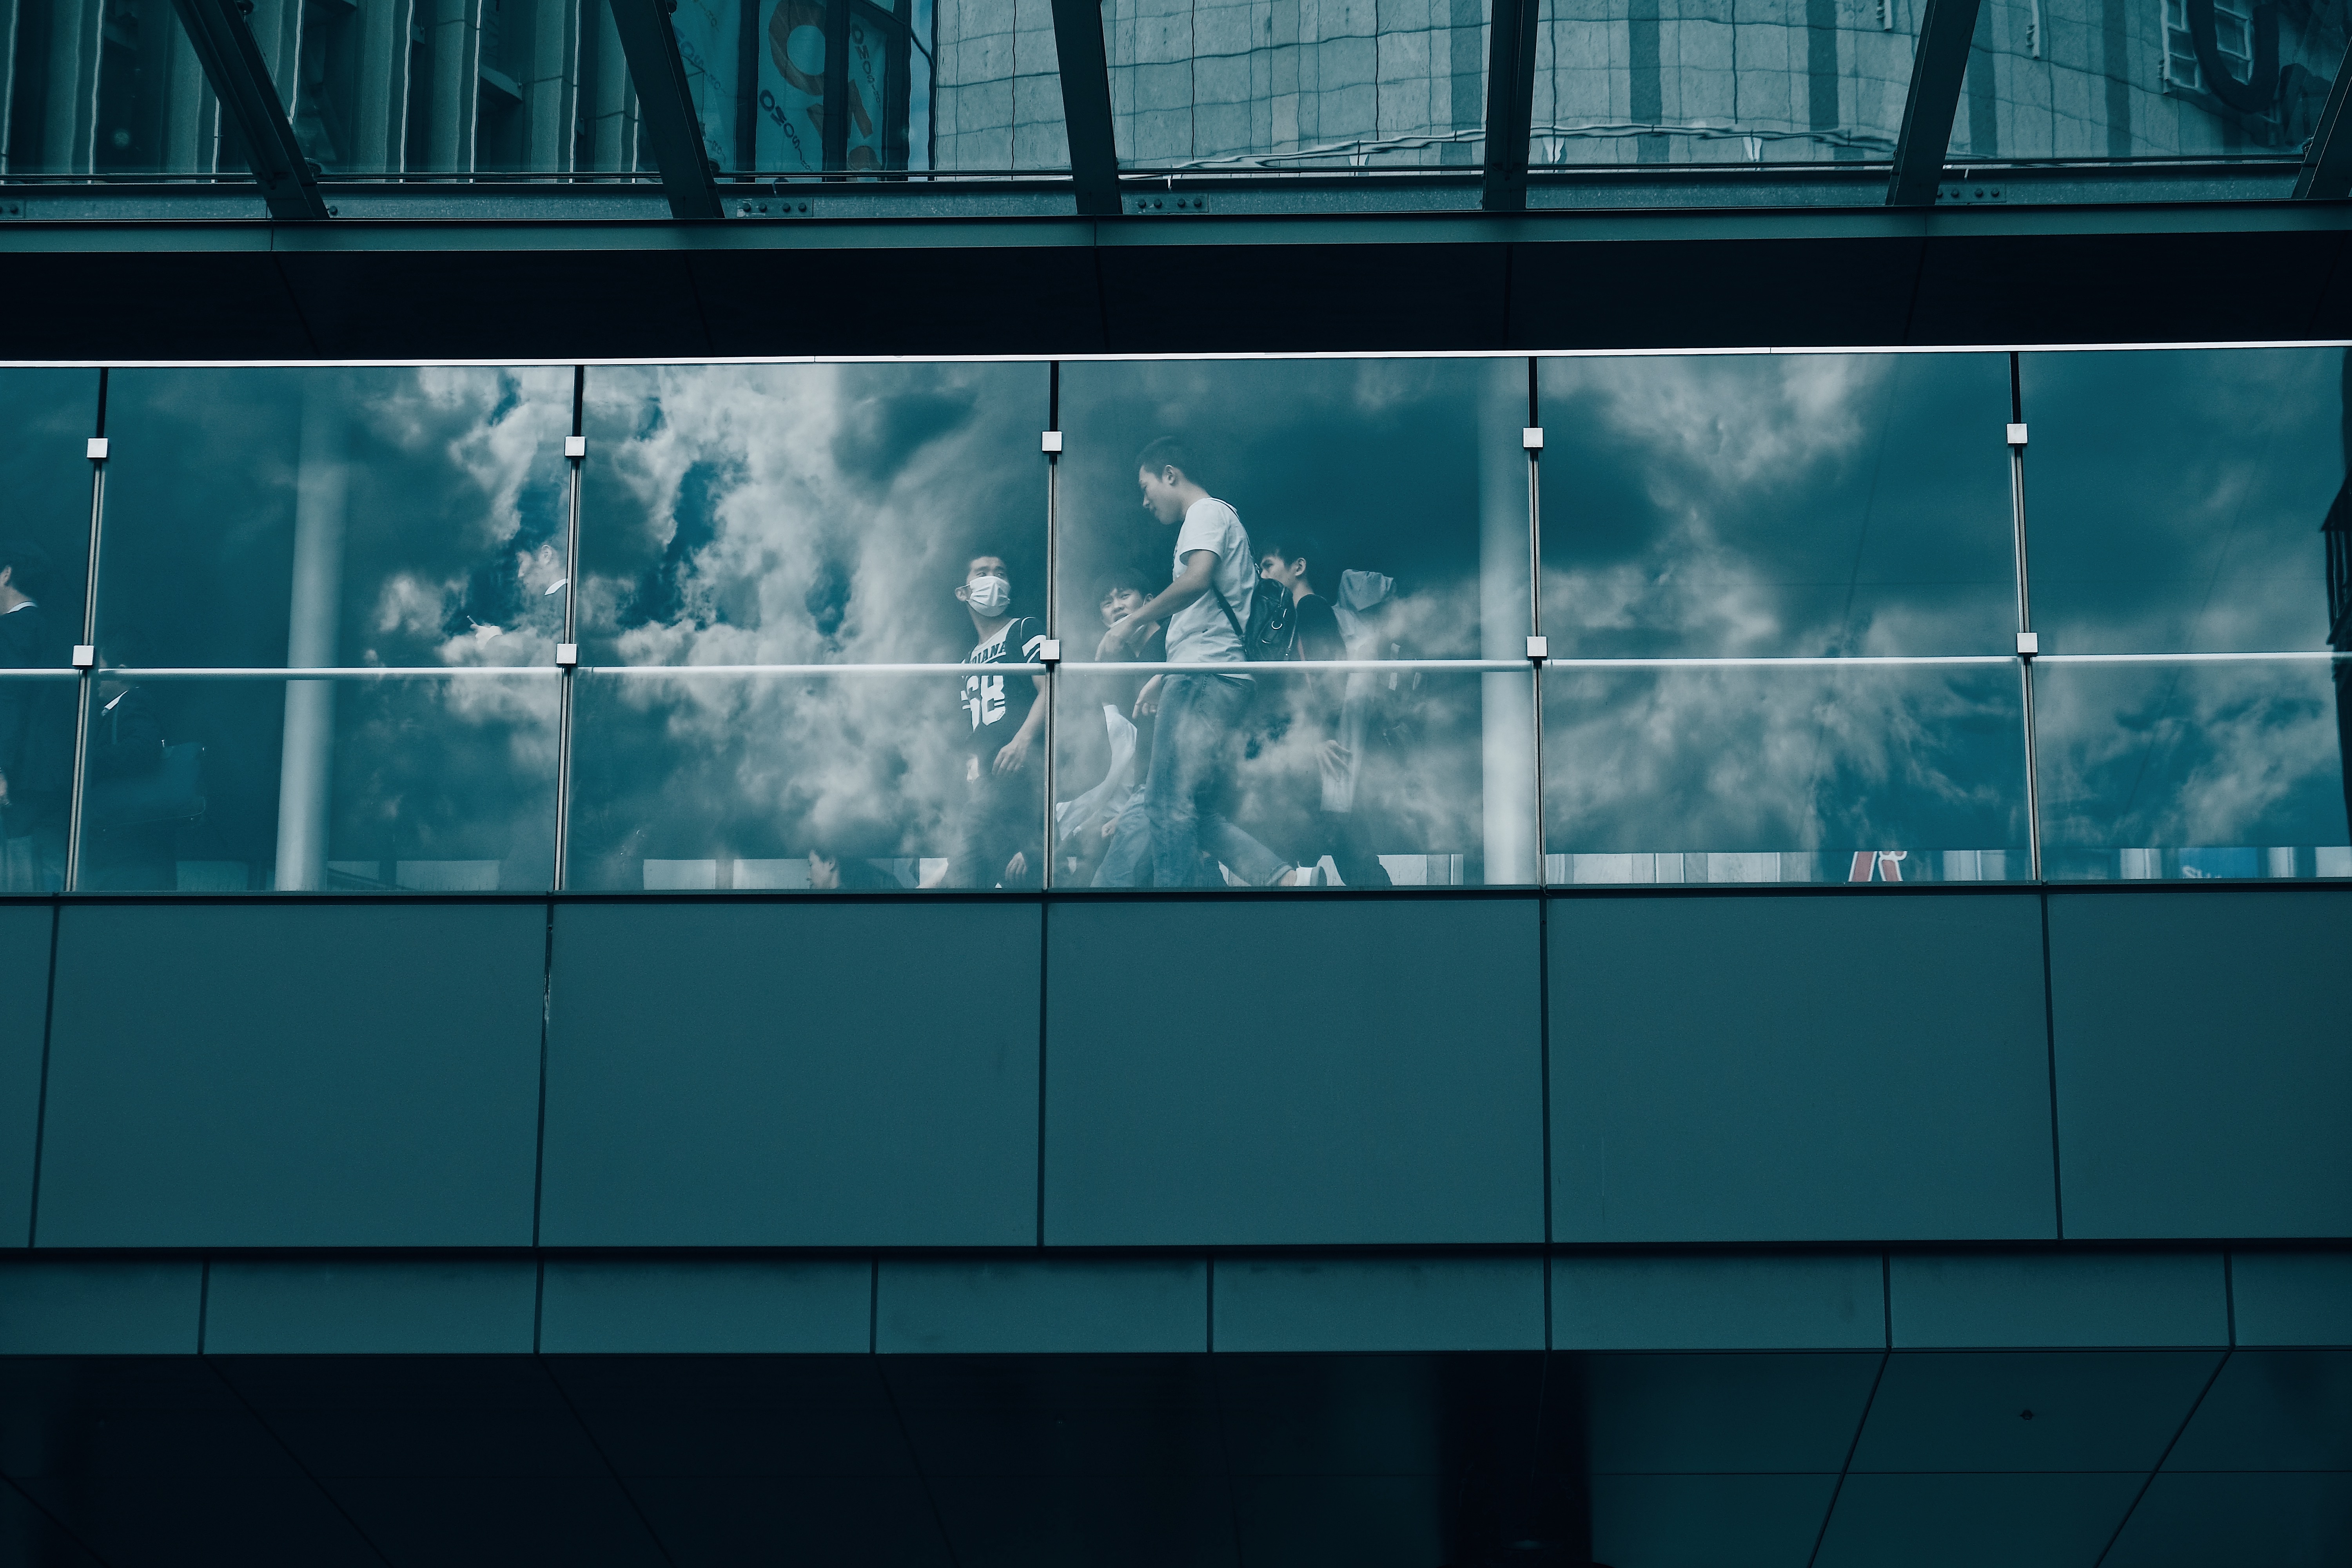
light, window, glass, wall, line, reflection, color, facade, blue, design, symmetry, shape